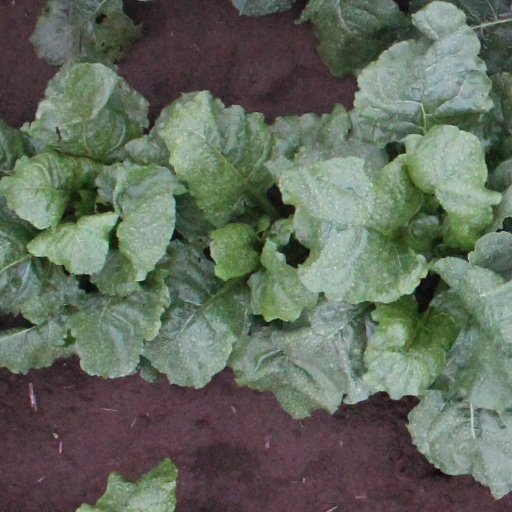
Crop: sugar beet